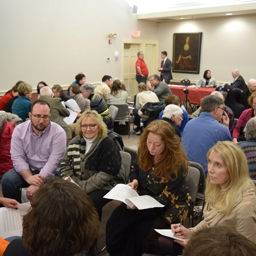
many people split up into groups talking .